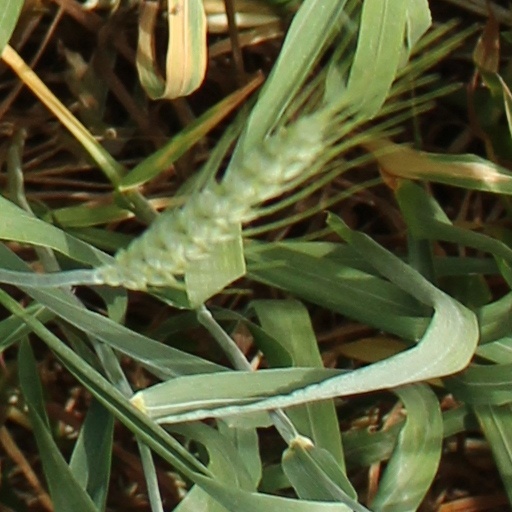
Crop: wheat